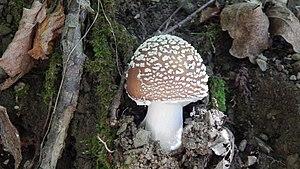
Amanita pantherina, de son nom vernaculaire français, l'amanite panthère, est un champignon de l'hémisphère nord du genre Amanita dans la famille des Amanitaceae.